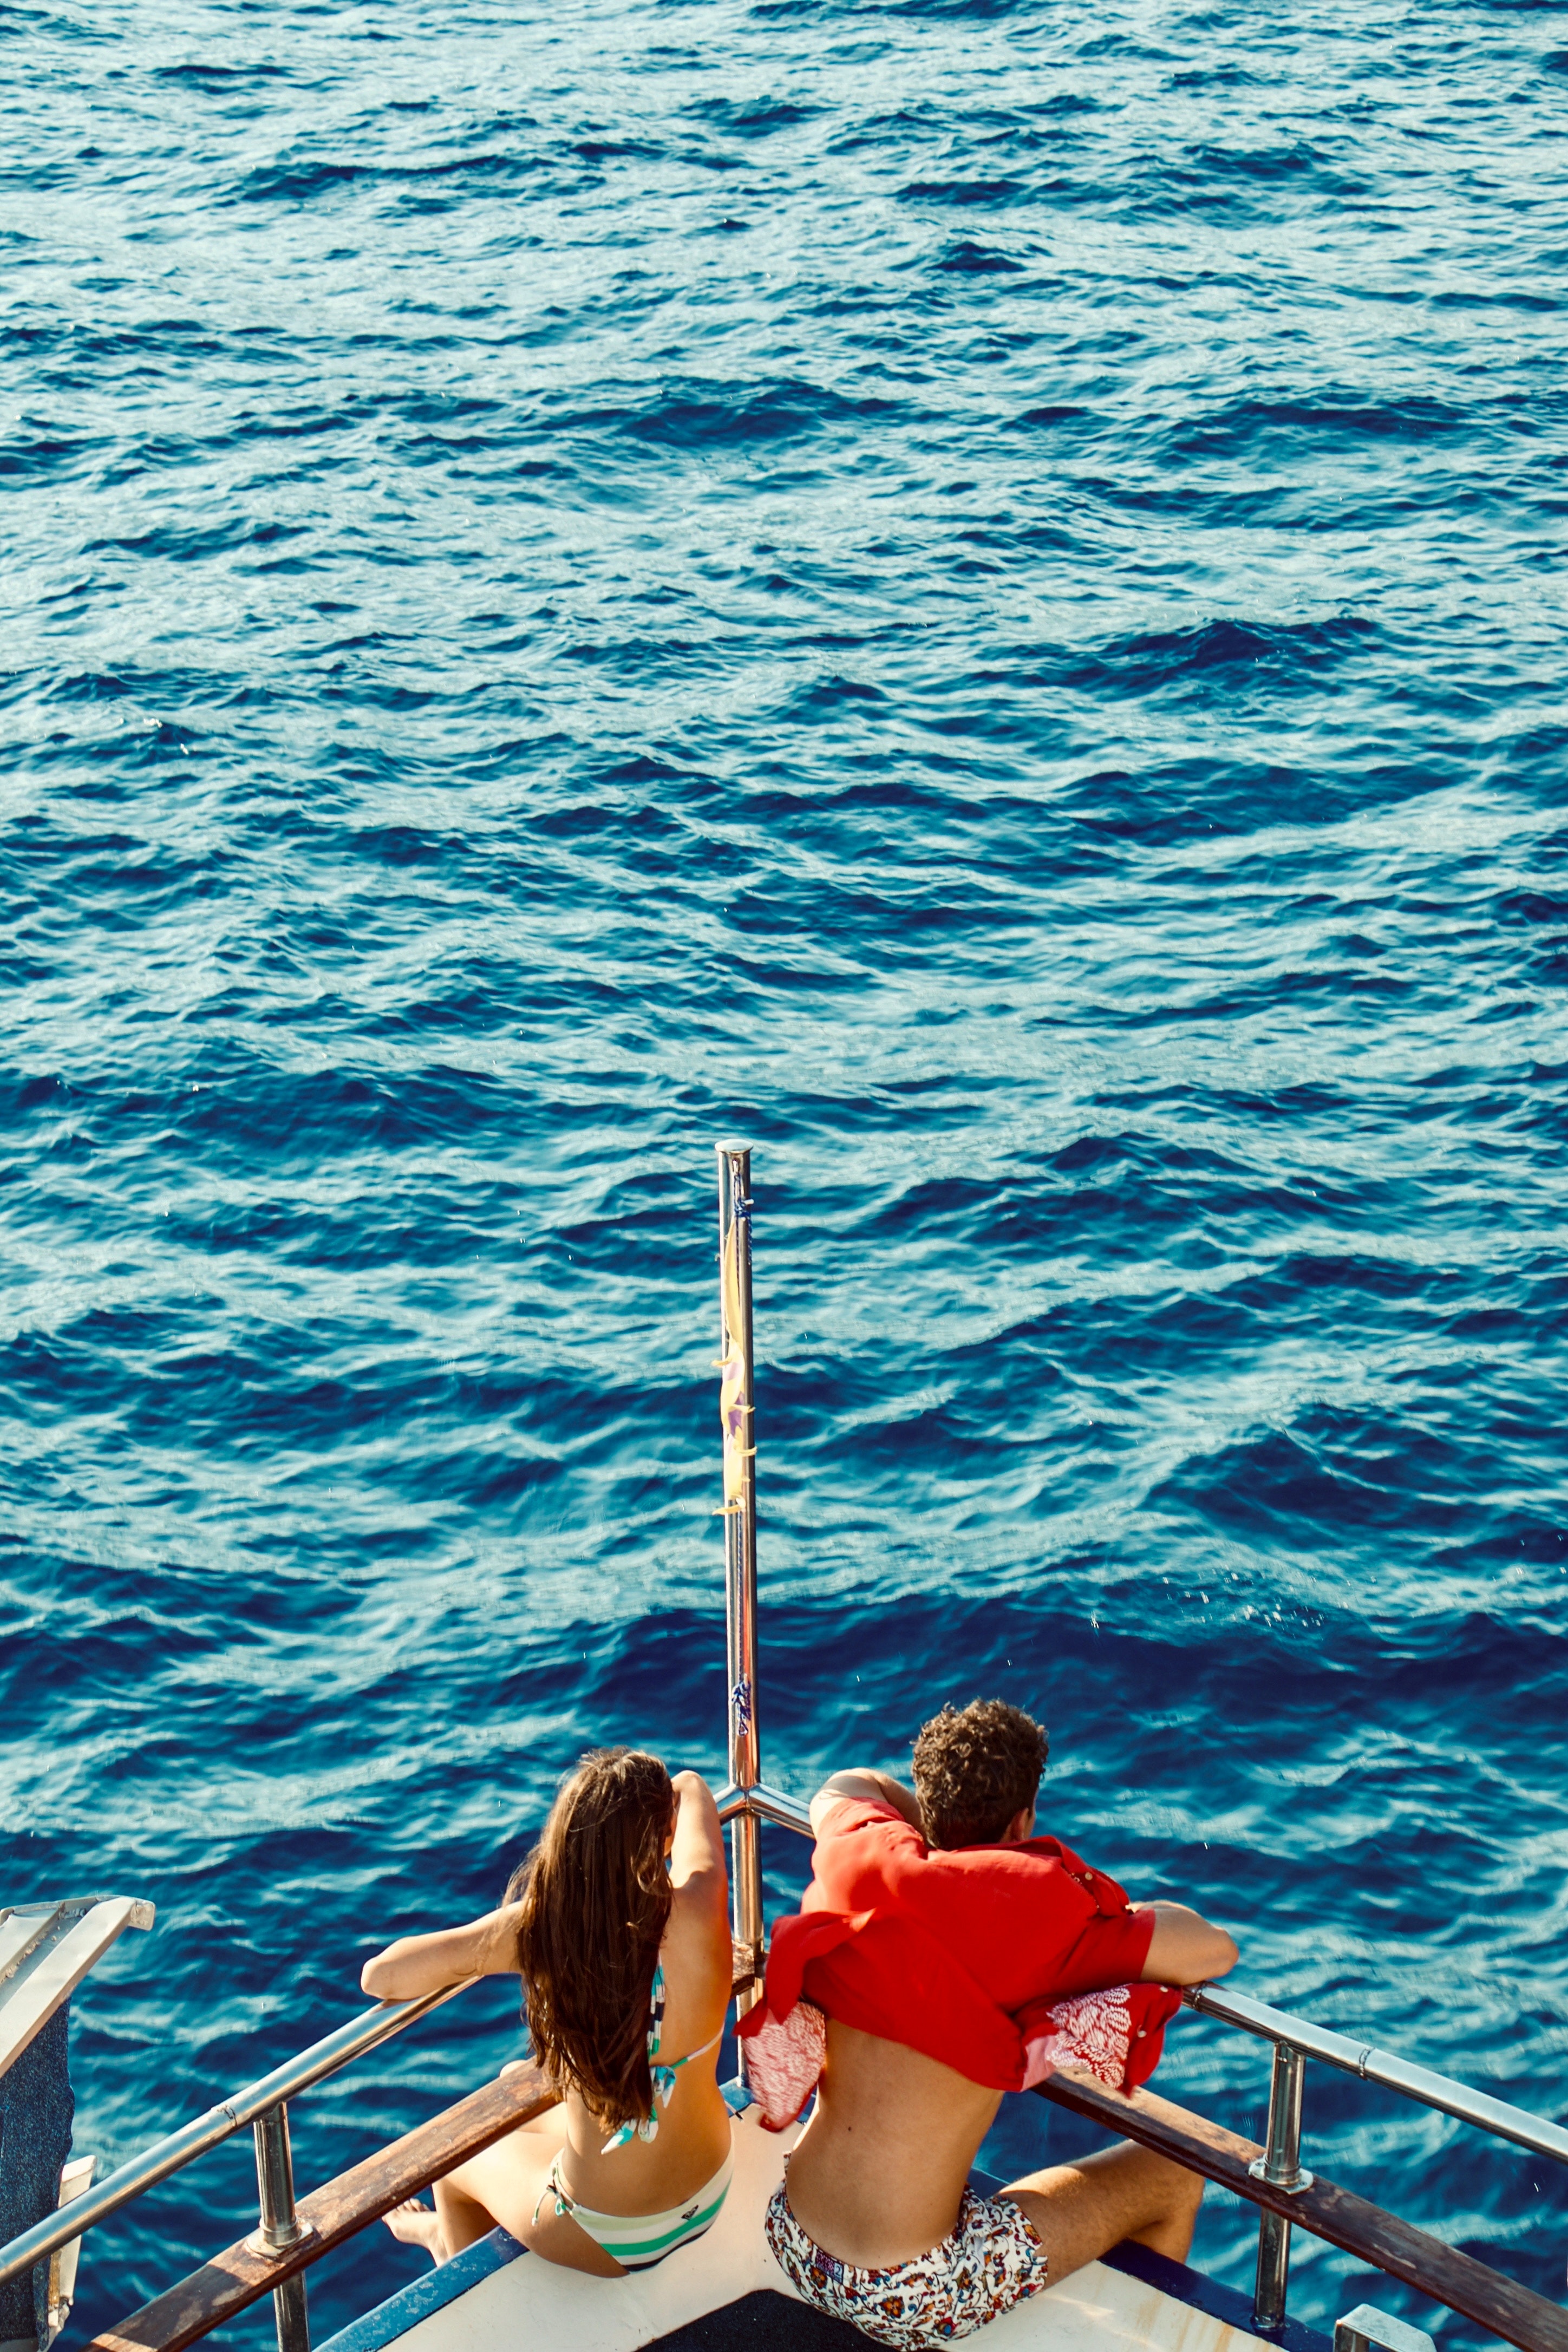
sea, water, blue, shorts, boats and boating equipment and supplies, azure, watercraft, boat, swimwear, brassiere, leisure, recreation, summer, elbow, horizon, lake, wind wave, hat, fun, wind, water transportation, electric blue, human leg, ocean, naval architecture, travel, t shirt, vacation, wave, sun tanning, sitting, sound, recreational fishing, boating, tourism, underpants